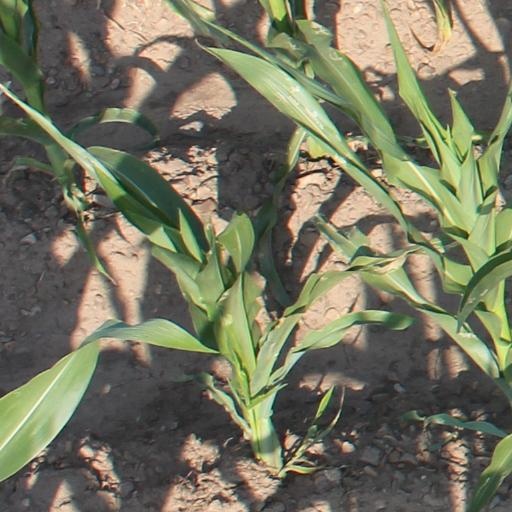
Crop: maize; corn